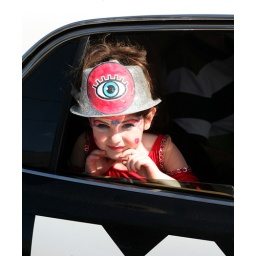
Small girl in red costume. Weerama Procession. Watton Street. Werribee. Victoria.